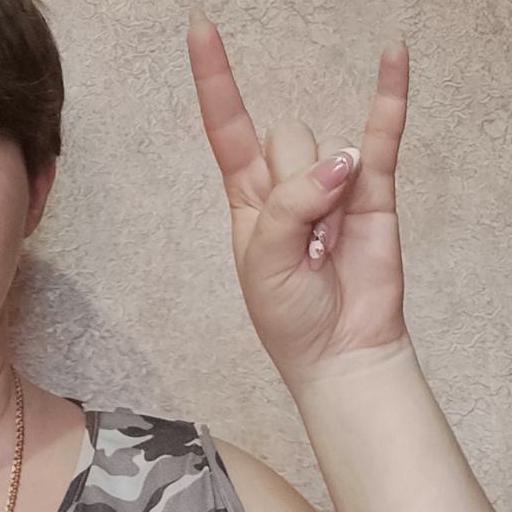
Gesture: rock